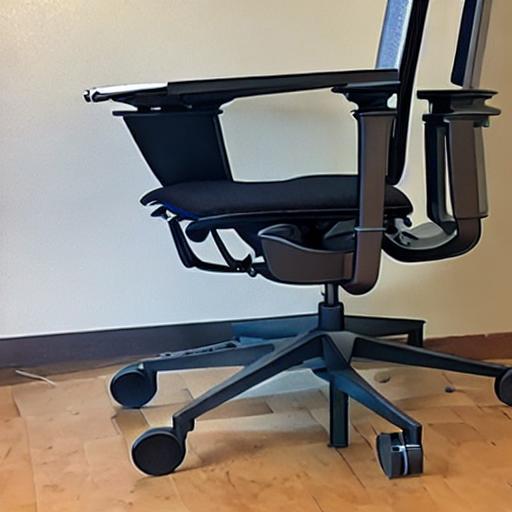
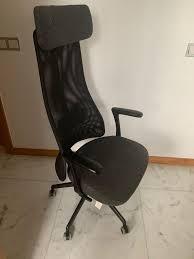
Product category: items_chair
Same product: no